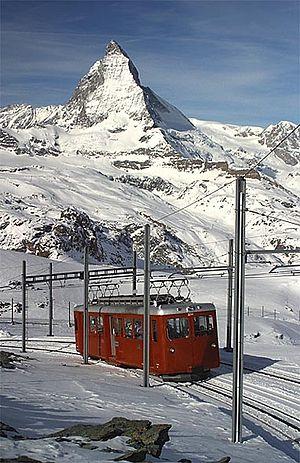
Le chemin de fer du Gornergrat, en allemand Gornergrat Bahn, fonctionne en Suisse sur une ligne de chemin de fer à crémaillère reliant Zermatt au Gornergrat dans la région du massif du Mont-Rose.